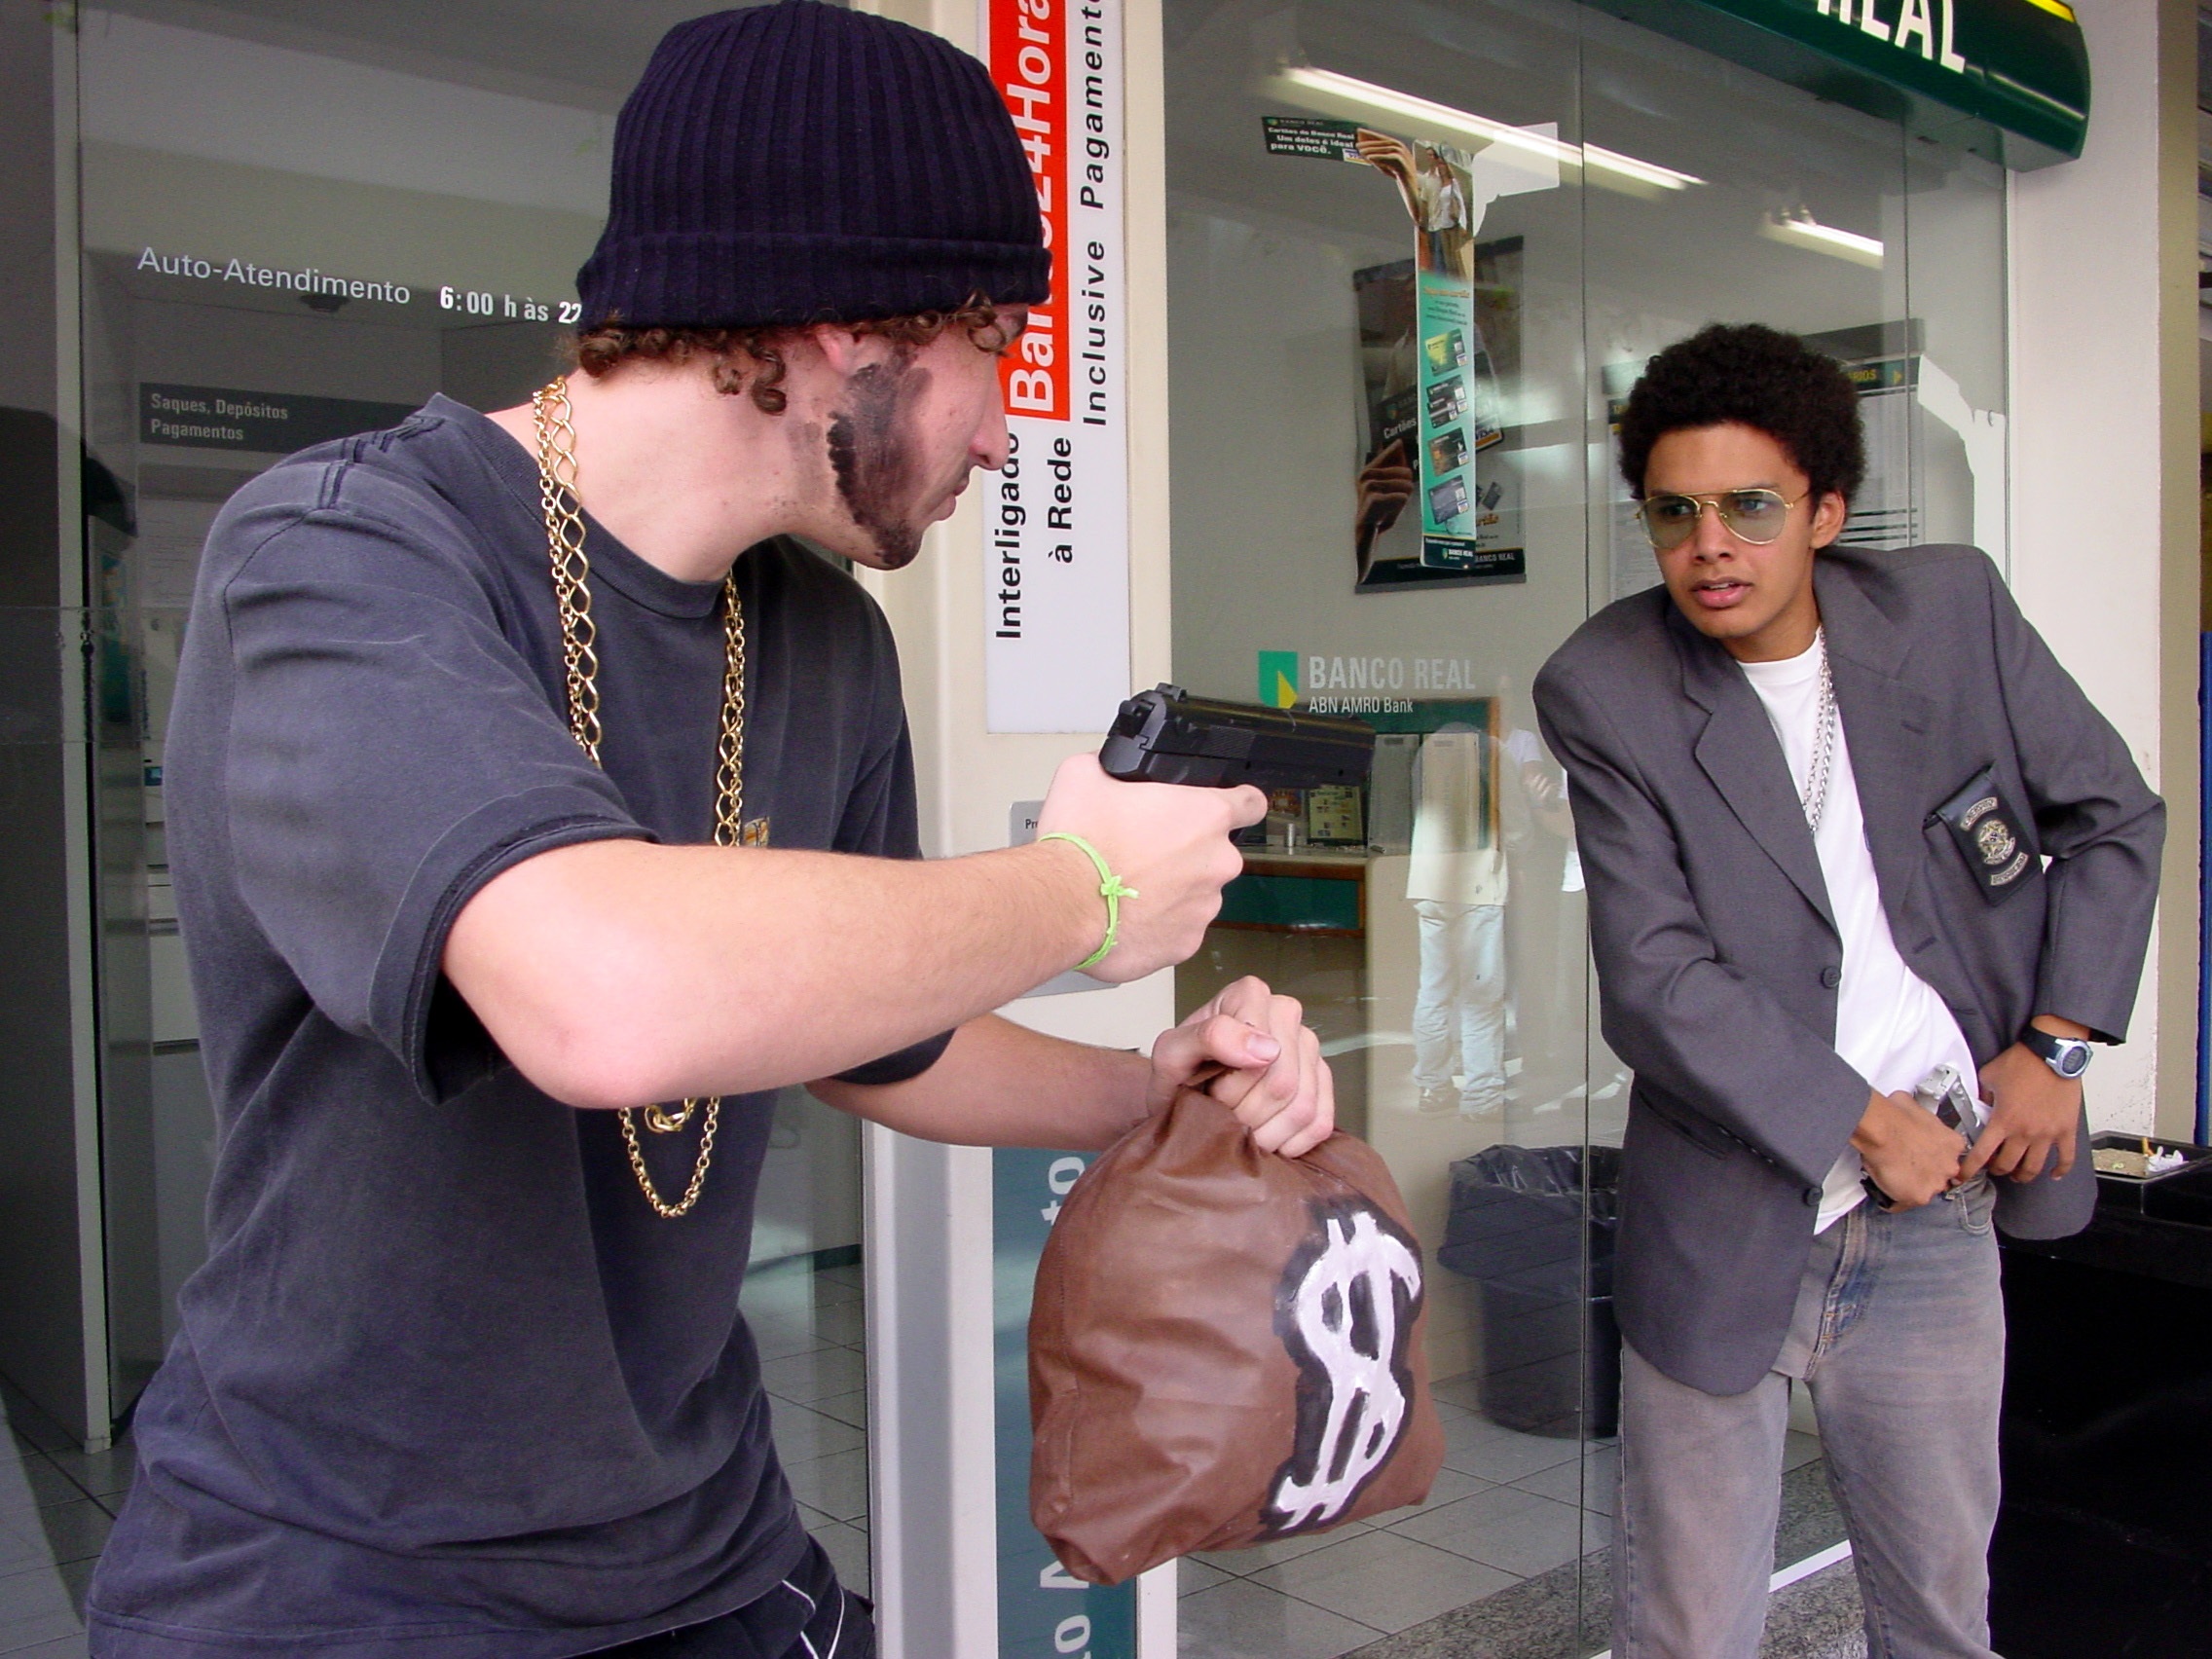
technology, money, profession, arm, shoulder, muscle, bank, gun, crime, actor, robber